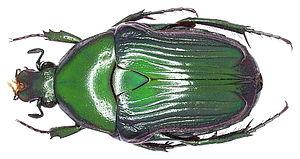
Les Coptomiina sont une sous-tribu d'insectes coléoptères, de la famille des Scarabaeidae, de la sous-famille des Cetoniinae et de la tribu des Stenotarsiini.
Les Stenotarsiini sont une tribu d'insectes coléoptères, de la famille des Scarabaeidae et de la sous-famille des Cetoniinae.
Coptomia est un genre d'insectes coléoptères de la famille des Scarabaeidae, de la sous-famille des Cetoniinae, de la tribu des Stenotarsiini et de la sous-tribu des Coptomiina.